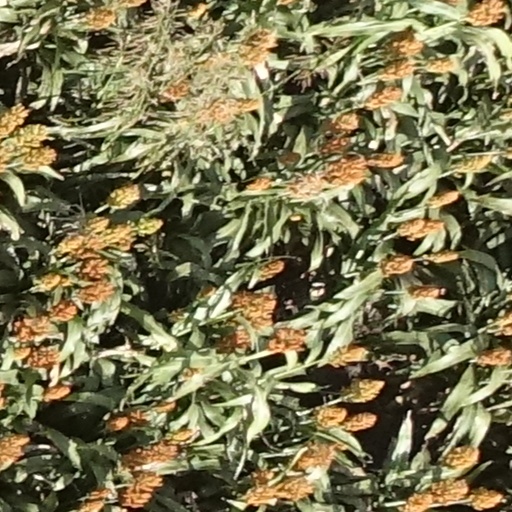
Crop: sorghum